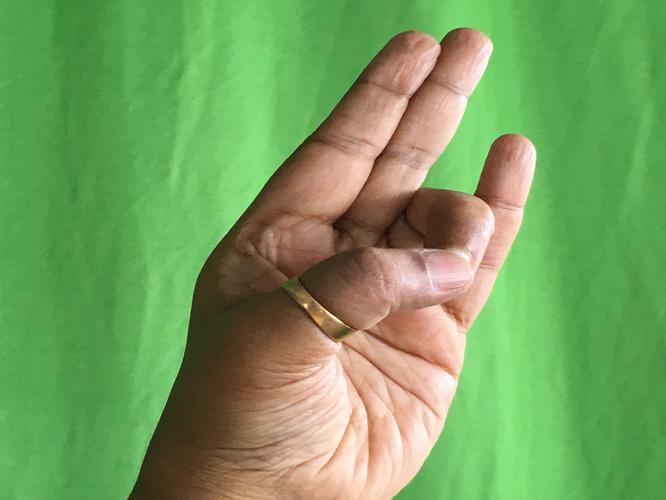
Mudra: Mayura
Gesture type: single_hand